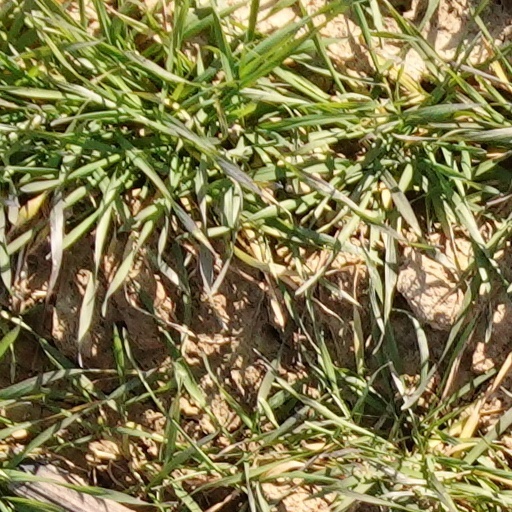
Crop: wheat